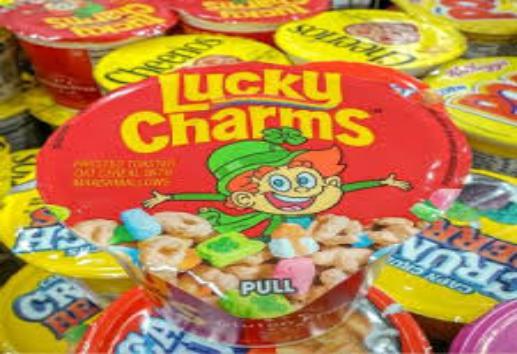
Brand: Berry Lucky Charms
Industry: Food